Han So-hee

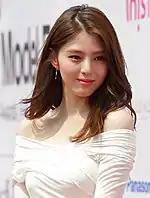
Han in June 2017

Han appeared in SHINee's "Tell Me What To Do" music video in 2016. She made her acting debut in a minor role in "Reunited Worlds" (2017). She got her first main roles in MBC TV's "Money Flower" in 2017 and tvN's "100 Days My Prince" in 2018. Later in 2018, she starred in KBS2's "After The Rain" and made an appearance in Roy Kim's "The Hardest Part". In 2019, Han played a supporting role in the tvN series "Abyss", alongside lead actors Ahn Hyo-seop and Park Bo-young.